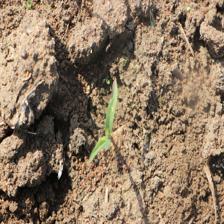
Label: Sorghum